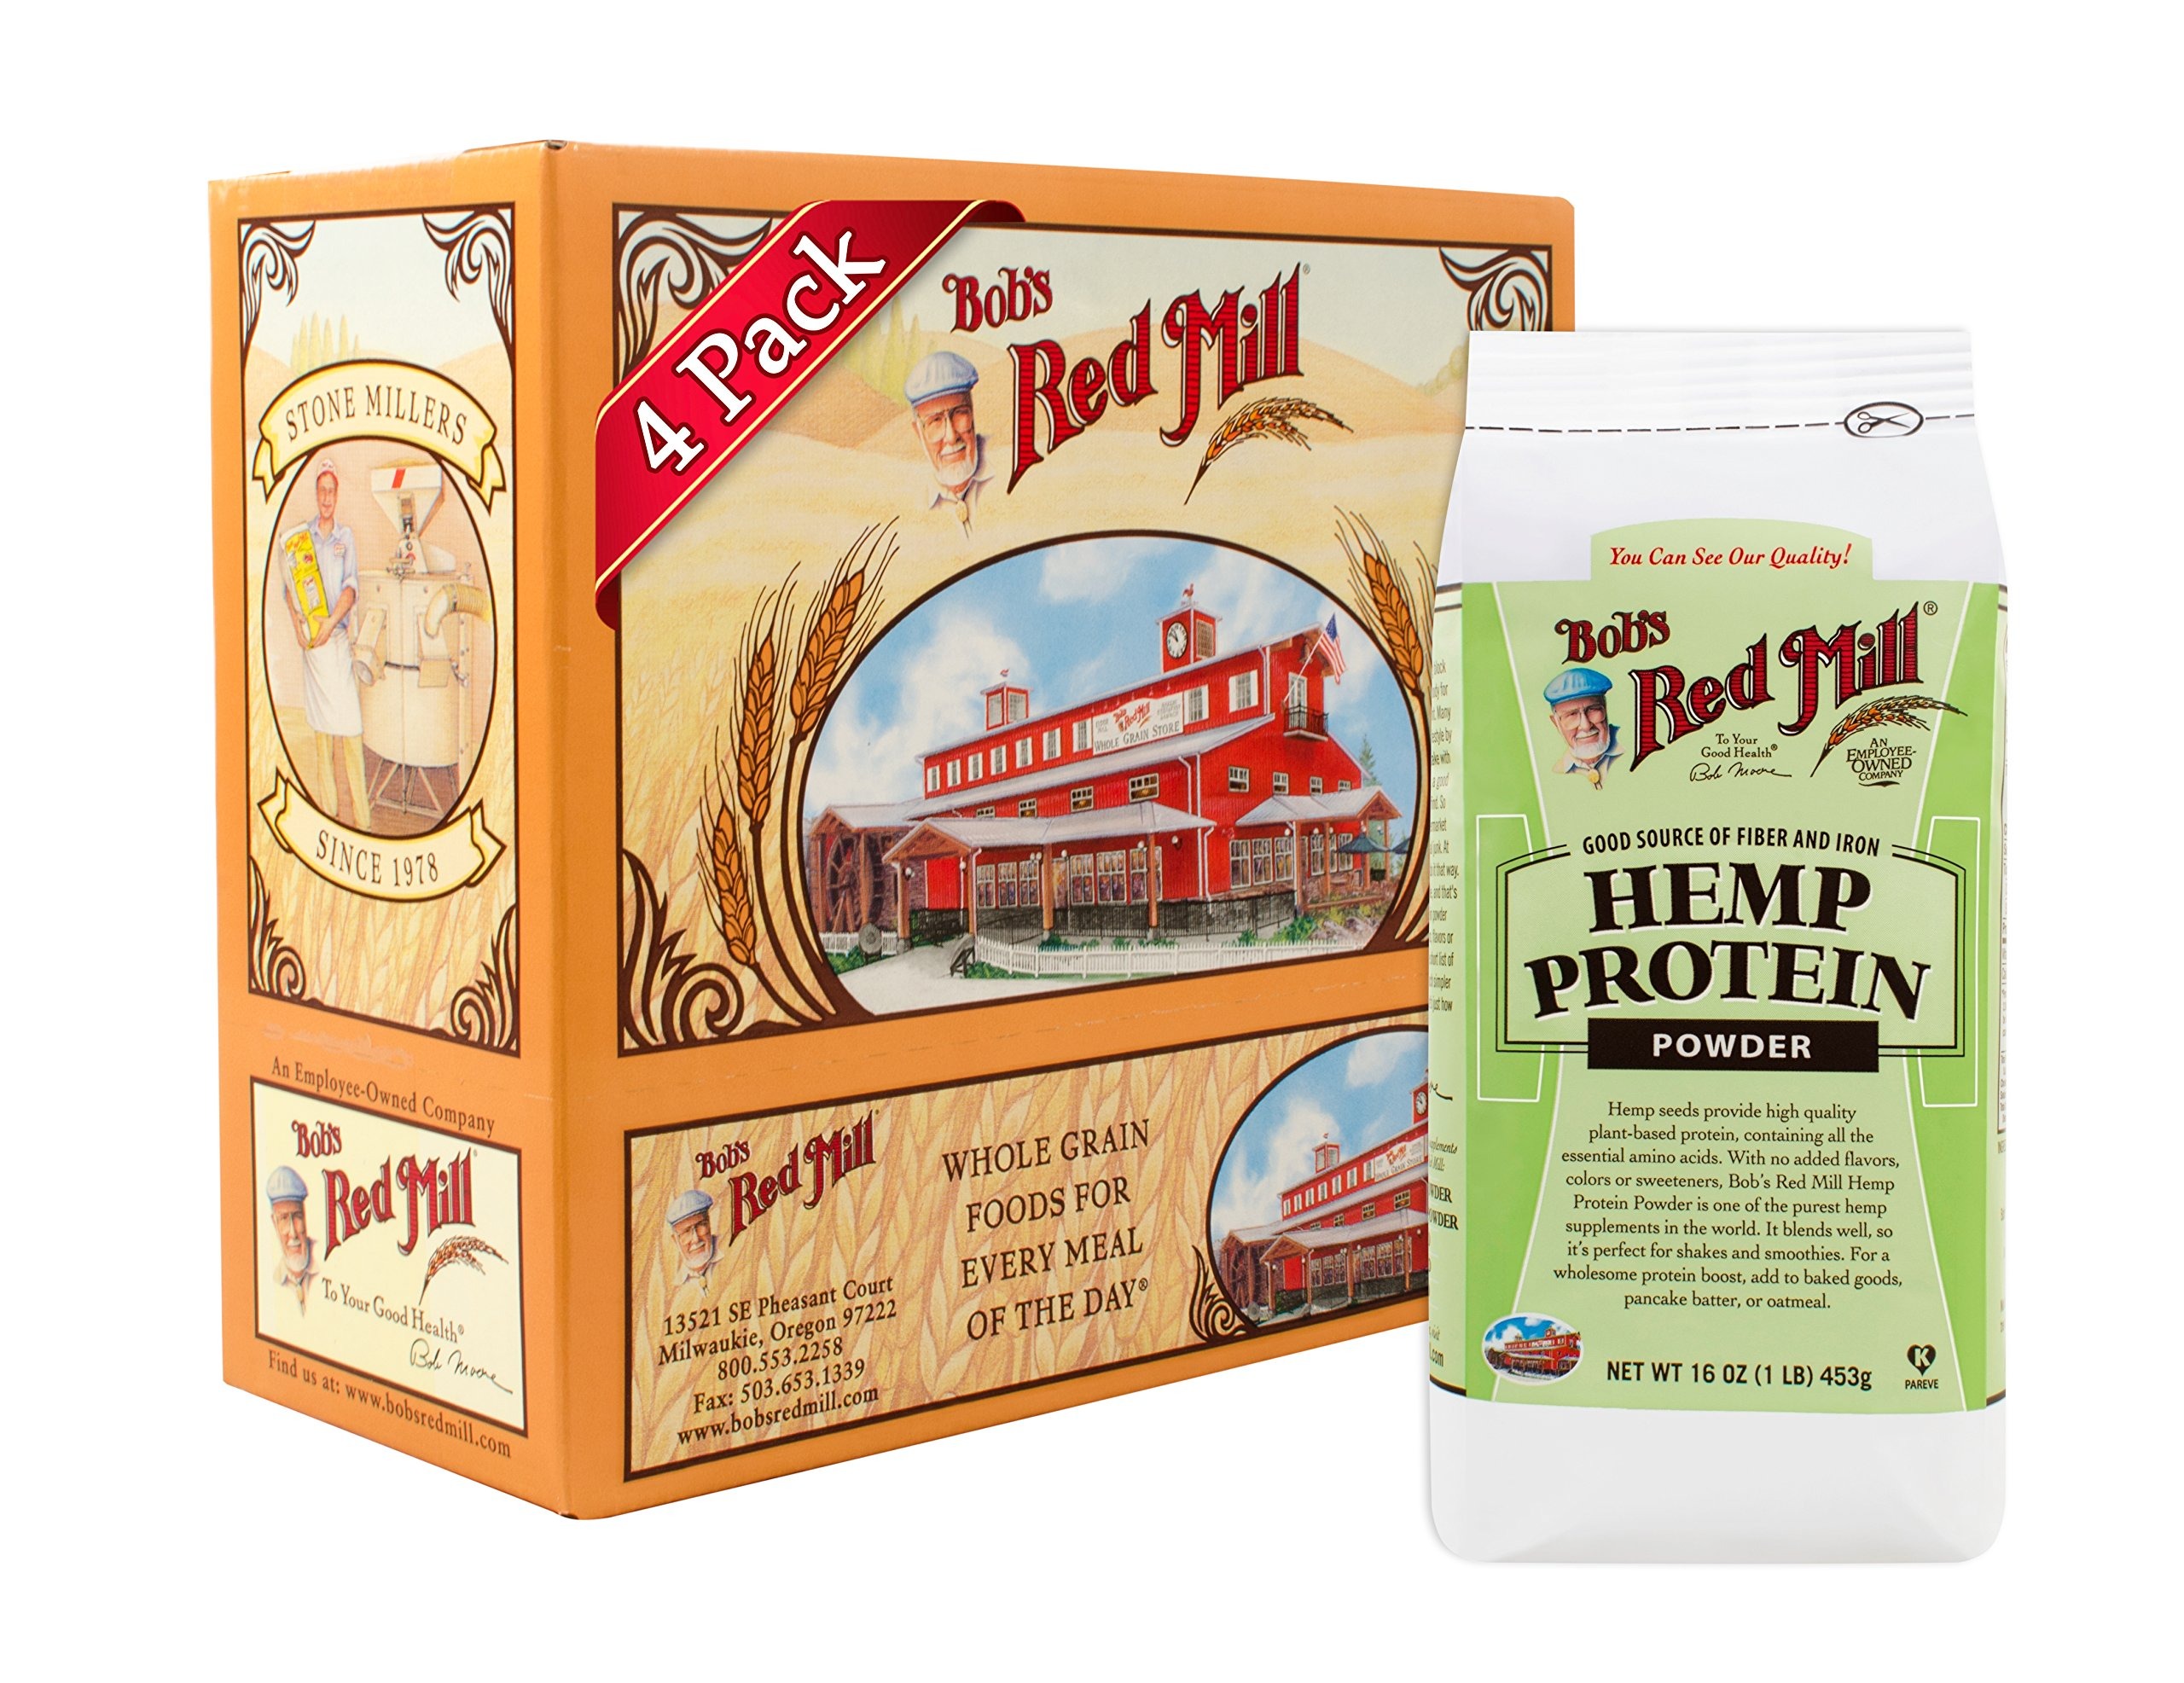
Item Name: Bob's Red Mill Hemp Protein Powder, 16oz (Pack of 1) - Non GMO, Vegan, Paleo Friendly, Keto Friendly, Kosher
Bullet Point 1: Hemp protein powder contains all of the essential amino acids that the adult body needs
Bullet Point 2: An excellent source of fiber and iron
Bullet Point 3: Try adding hemp protein powder to smoothies, shakes, yogurt, hot cereal, soups, granola bars, protein bars, pancakes, muffins, brownies, cakes and breads
Bullet Point 4: You can use hemp protein to replace up to 25% of the flour in baked goods
Value: 16.0
Unit: Ounce

Price: 15.14